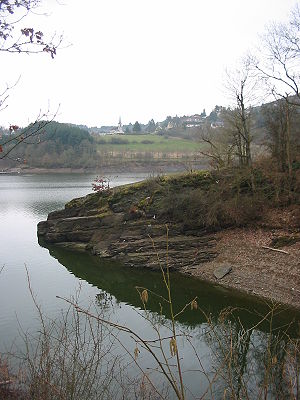
Sauer (Mosel)
Øvre Sûresøen er et reservoir i Sûredalen
Sauer eller Sûre er en flod der løber i Belgien, Luxembourg og Tyskland. Den er en biflod til Mosel fra venstre med en total længde på 173 km.